Gregory Vargas

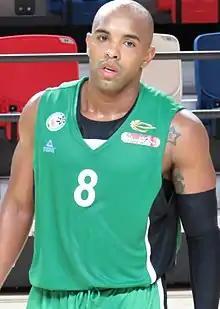
Vargas with Maccabi Haifa in 2015

Gregory Maxdier Vargas Díaz (born 18 February 1986) is a Venezuelan professional basketball player who last played for Hapoel Haifa of the Israeli Basketball Premier League. He was the Israeli Basketball Premier League Defensive Player of the Year in 2016 and 2017, and the Israeli Premier League Assists Leader in 2017 and 2020.